Hamm, North Rhine-Westphalia

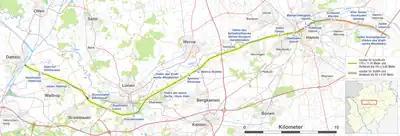
Datteln-Hamm-Kanal

Hamm has three stations, the main railway station Hamm (Westfalen) and two minor stations, one in Bockum-Hövel and the other one in Heessen. The main station is one of the biggest railway hubs in Germany, and connected with one of the largest marshalling yards in Europe, the latter now only partly operating. Notable is the railway station for its Art Deco inspired building styles. Hamm has been connected to the rail since 2 May 1847. Its huge railroad yard—Europe's biggest at the time—was bombed repeatedly during World War II, as was the city itself (in December 1944 it was hit by eleven raids on one day).